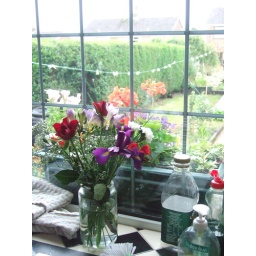
flowers in the window